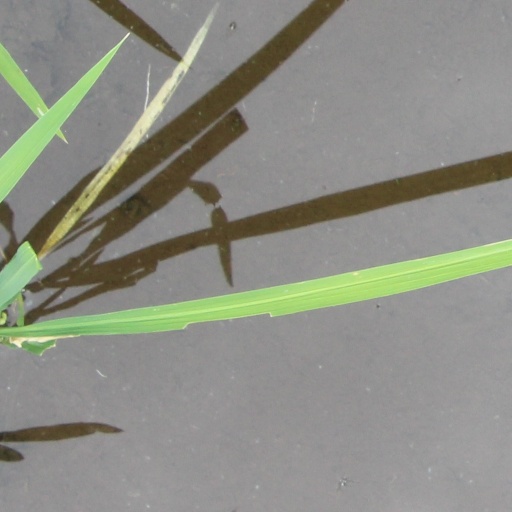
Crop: rice